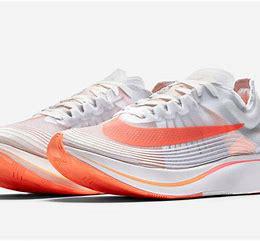
Brand: Nike
Model: Zoom Fly SP